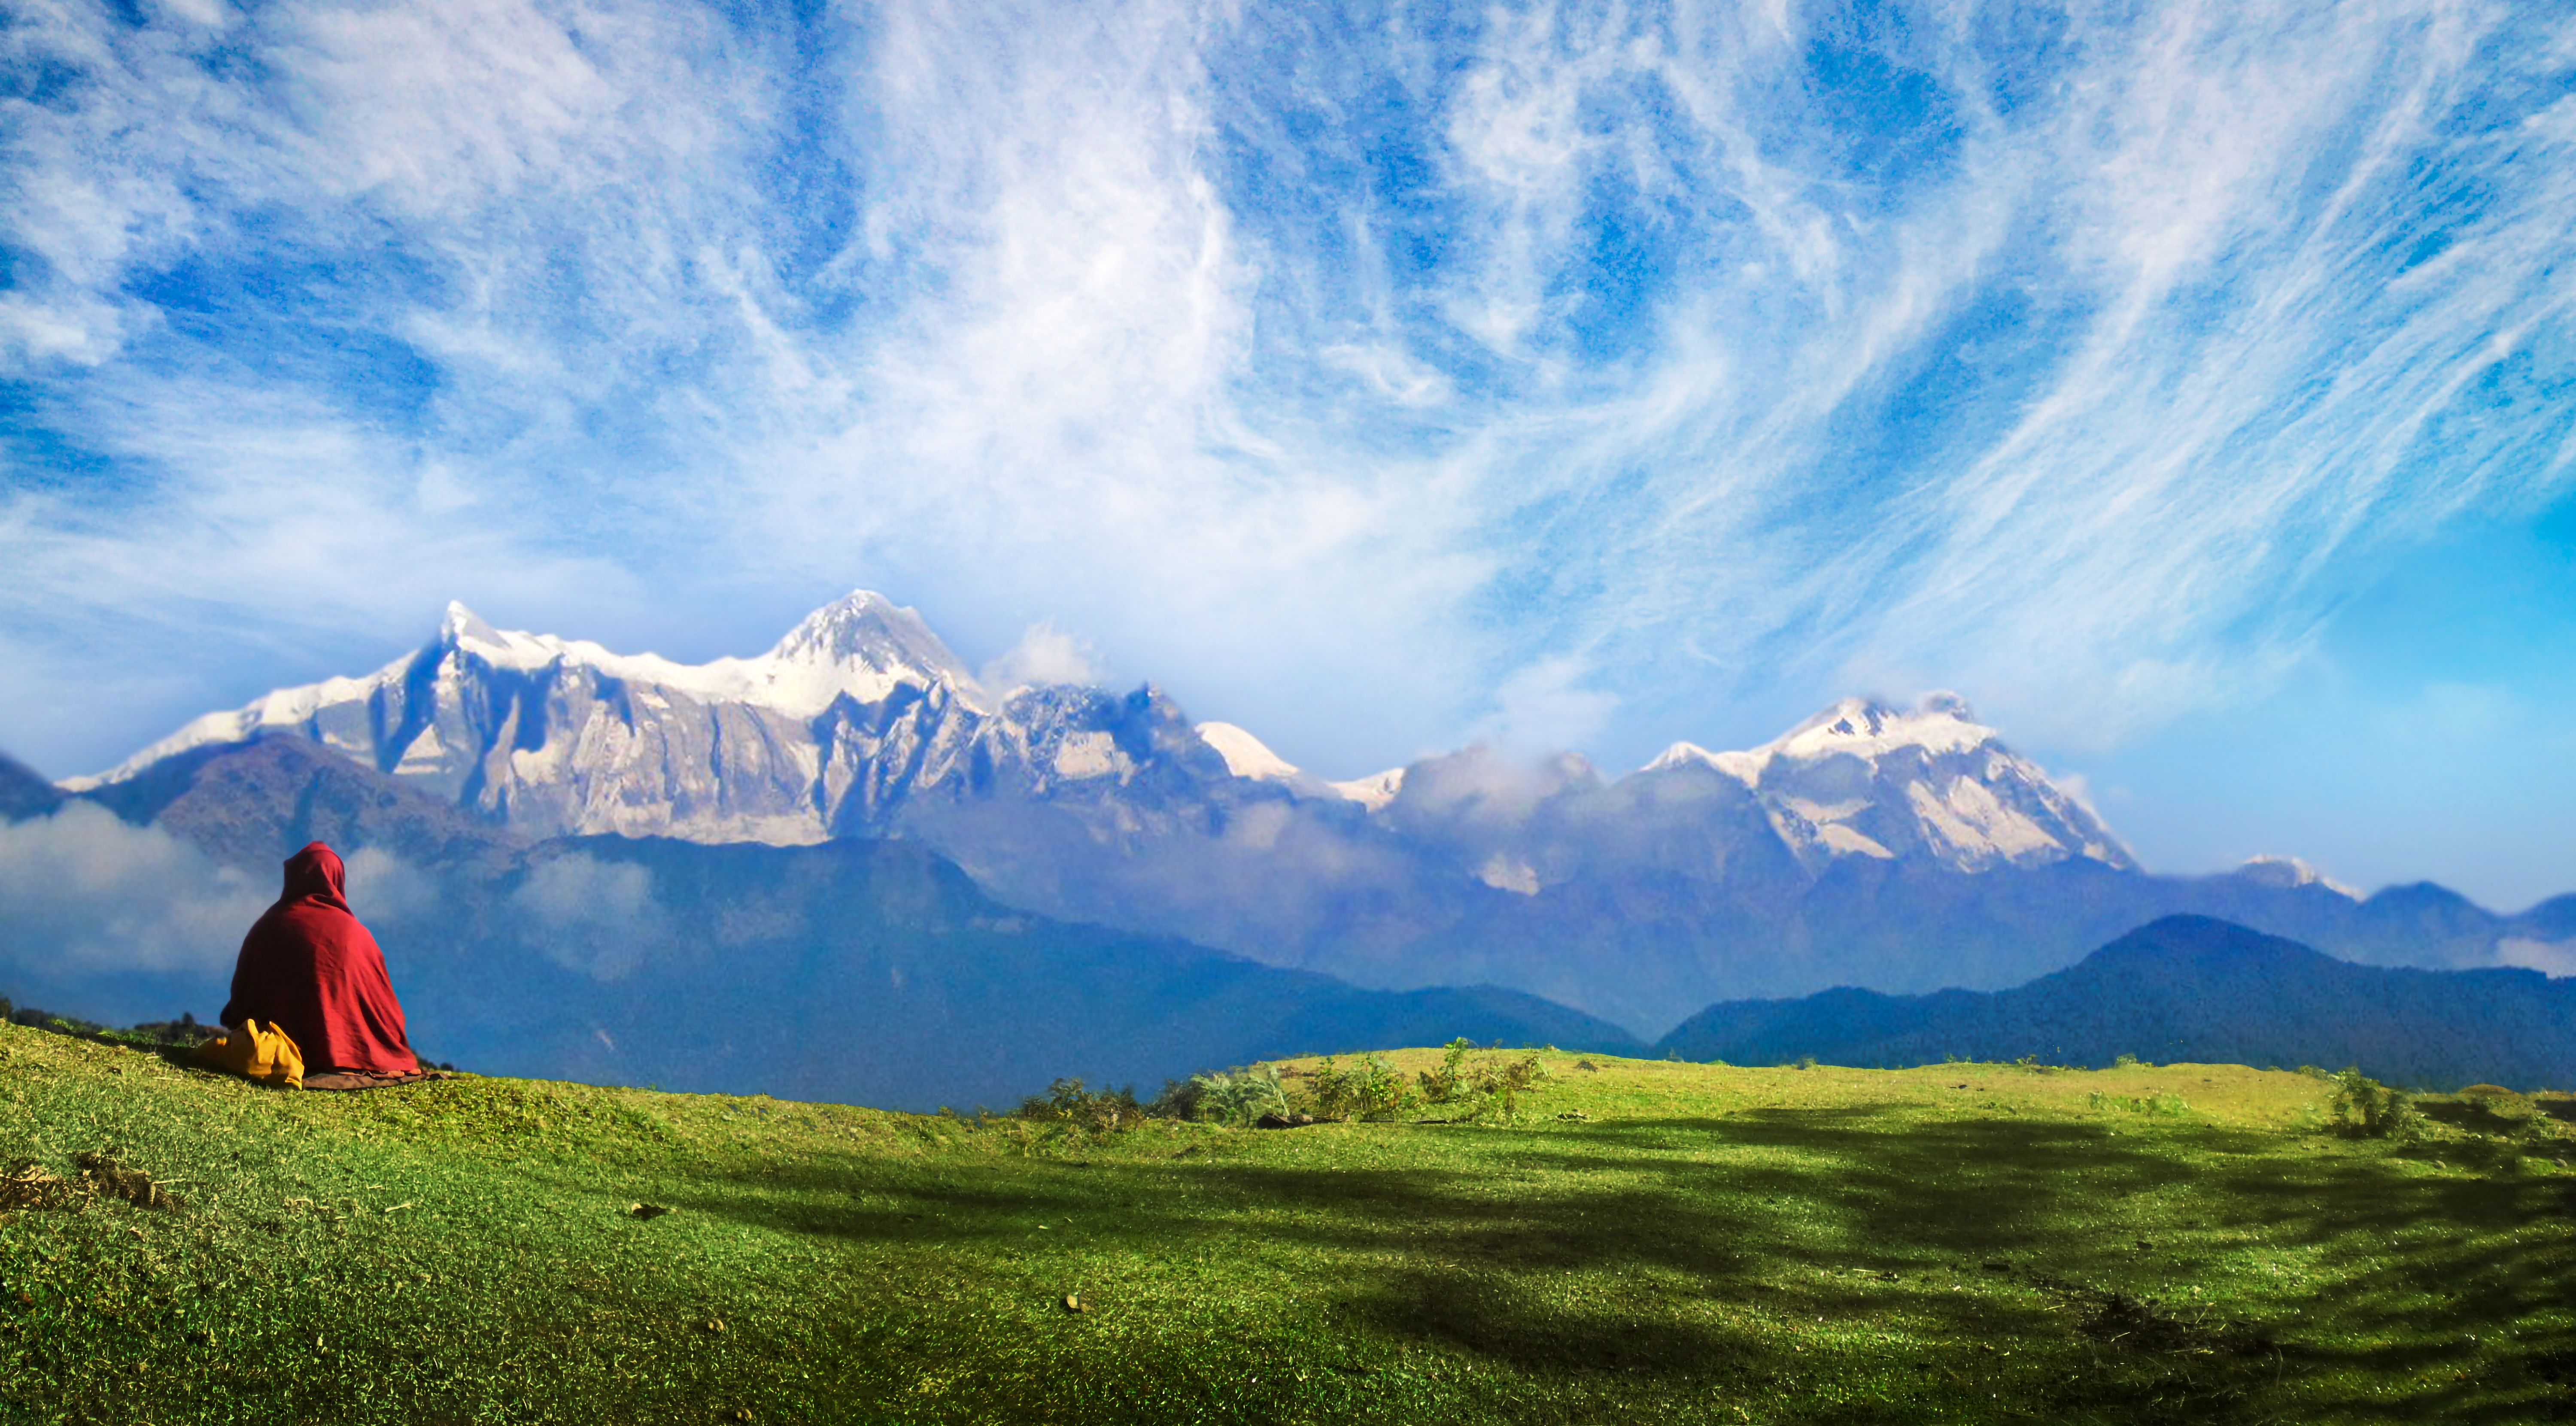
monk, theravada buddhism, buddhist, himalaya, nepal, annapurna, snow mountain, landscape, nature, meditation, peace, calm, cloud, sky, mountain, ecoregion, plant, blue, People in nature, natural landscape, natural environment, highland, sunlight, plain, morning, rural area, cumulus, grassland, grass, horizon, mountainous landforms, slope, meadow, mountain range, hill, field, valley, prairie, massif, pasture, tree, hill station, fell, plateau, wilderness, steppe, meteorological phenomenon, ridge, spring, snow, agriculture, road, panorama, summit, tundra, evening, ranch, alps, wildflower